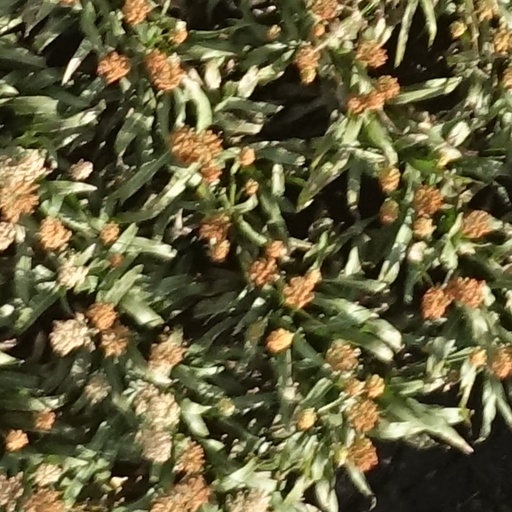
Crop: sorghum